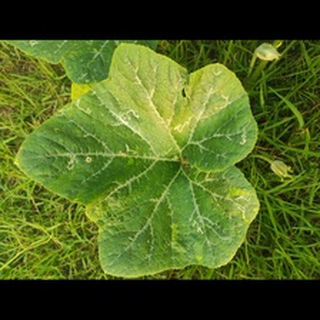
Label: pumpkin_bacterial_leaf_spot